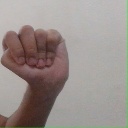
अक्षर: ठ